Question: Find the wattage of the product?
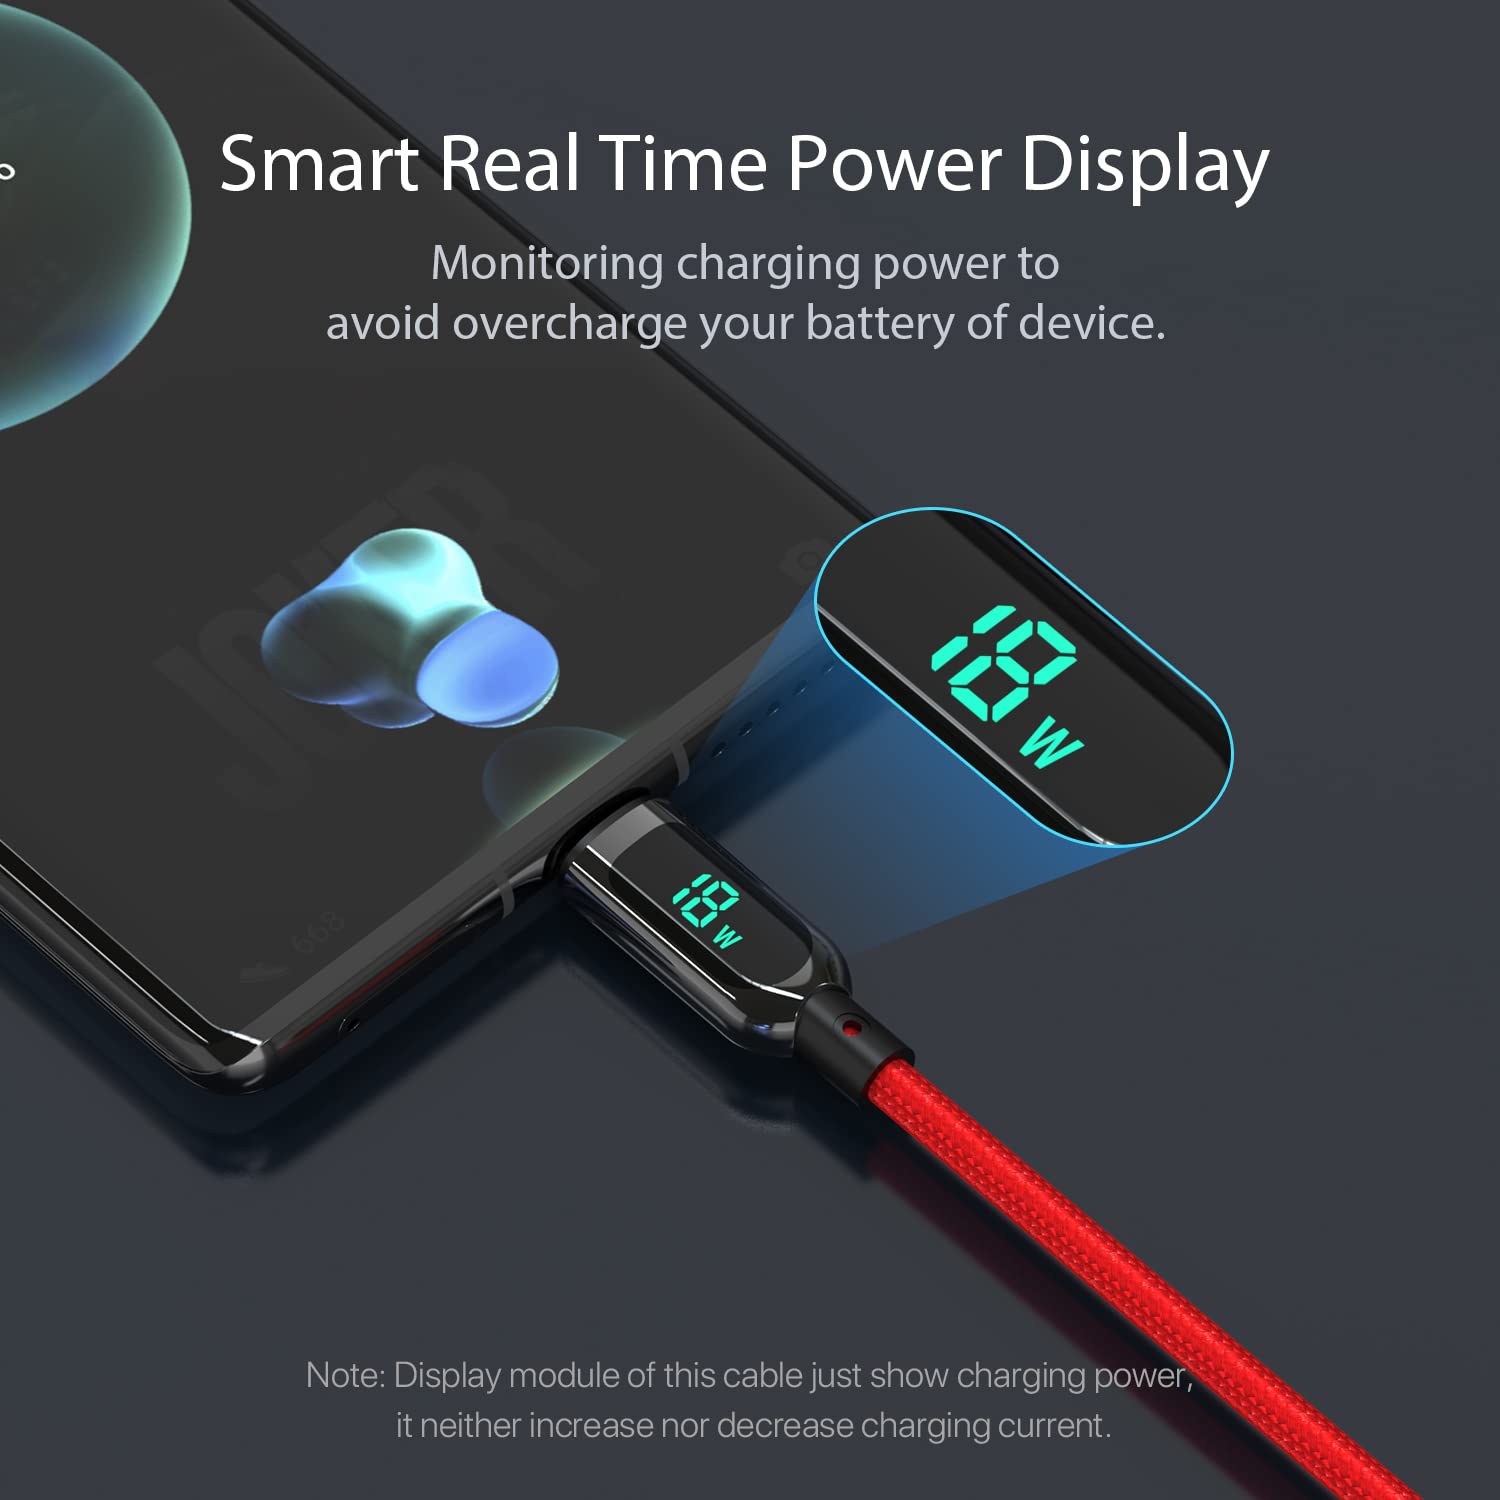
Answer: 18.0 watt